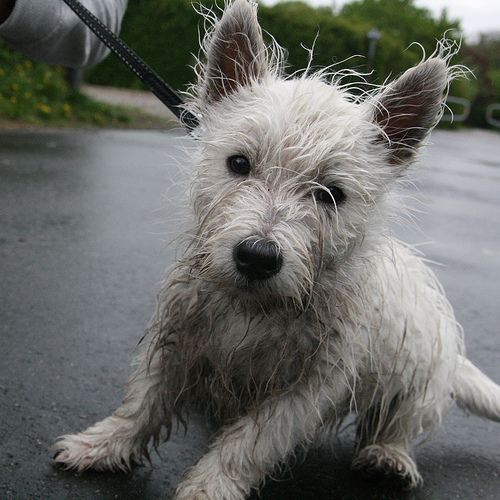
Animal: dog
Breed: scottish_terrier